Caernarfon Castle

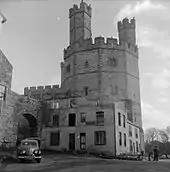
Demolition work in 1959 to clear modern buildings around the Eagle Tower

In Caernarfon's case the walls of the town and castle remained in good condition, while features which required maintenance—such as roofs—were in a state of decay and much timber was rotten. Conditions were so poor that of the castle's seven towers and two gatehouses, only the Eagle Tower and the King's Gate had roofs by 1620. The domestic buildings inside the castle had been stripped of anything valuable, such as glass and iron. Despite the disrepair of the domestic buildings, the castle's defences were in a good enough state that during the English Civil War in the mid-17th century it was garrisoned by Royalists. Caernarfon Castle was besieged three times during the war. The constable was John Byron, 1st Baron Byron, who surrendered Caernarfon to Parliamentarian forces in 1646. It was the last time Caernarfon Castle saw fighting. Although it was ordered in 1660 that the castle and town walls should be dismantled, the work was aborted early on and may never have started.